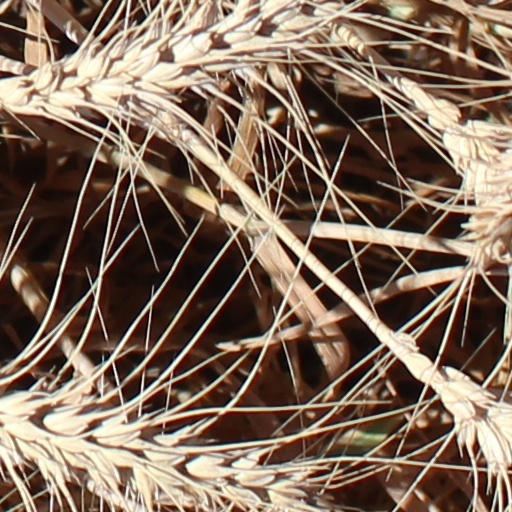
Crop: wheat